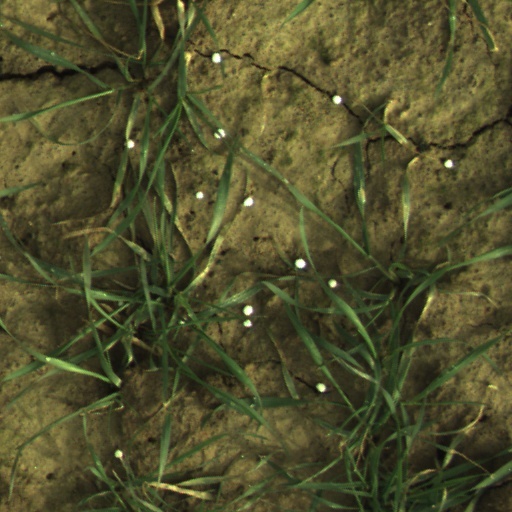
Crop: wheat